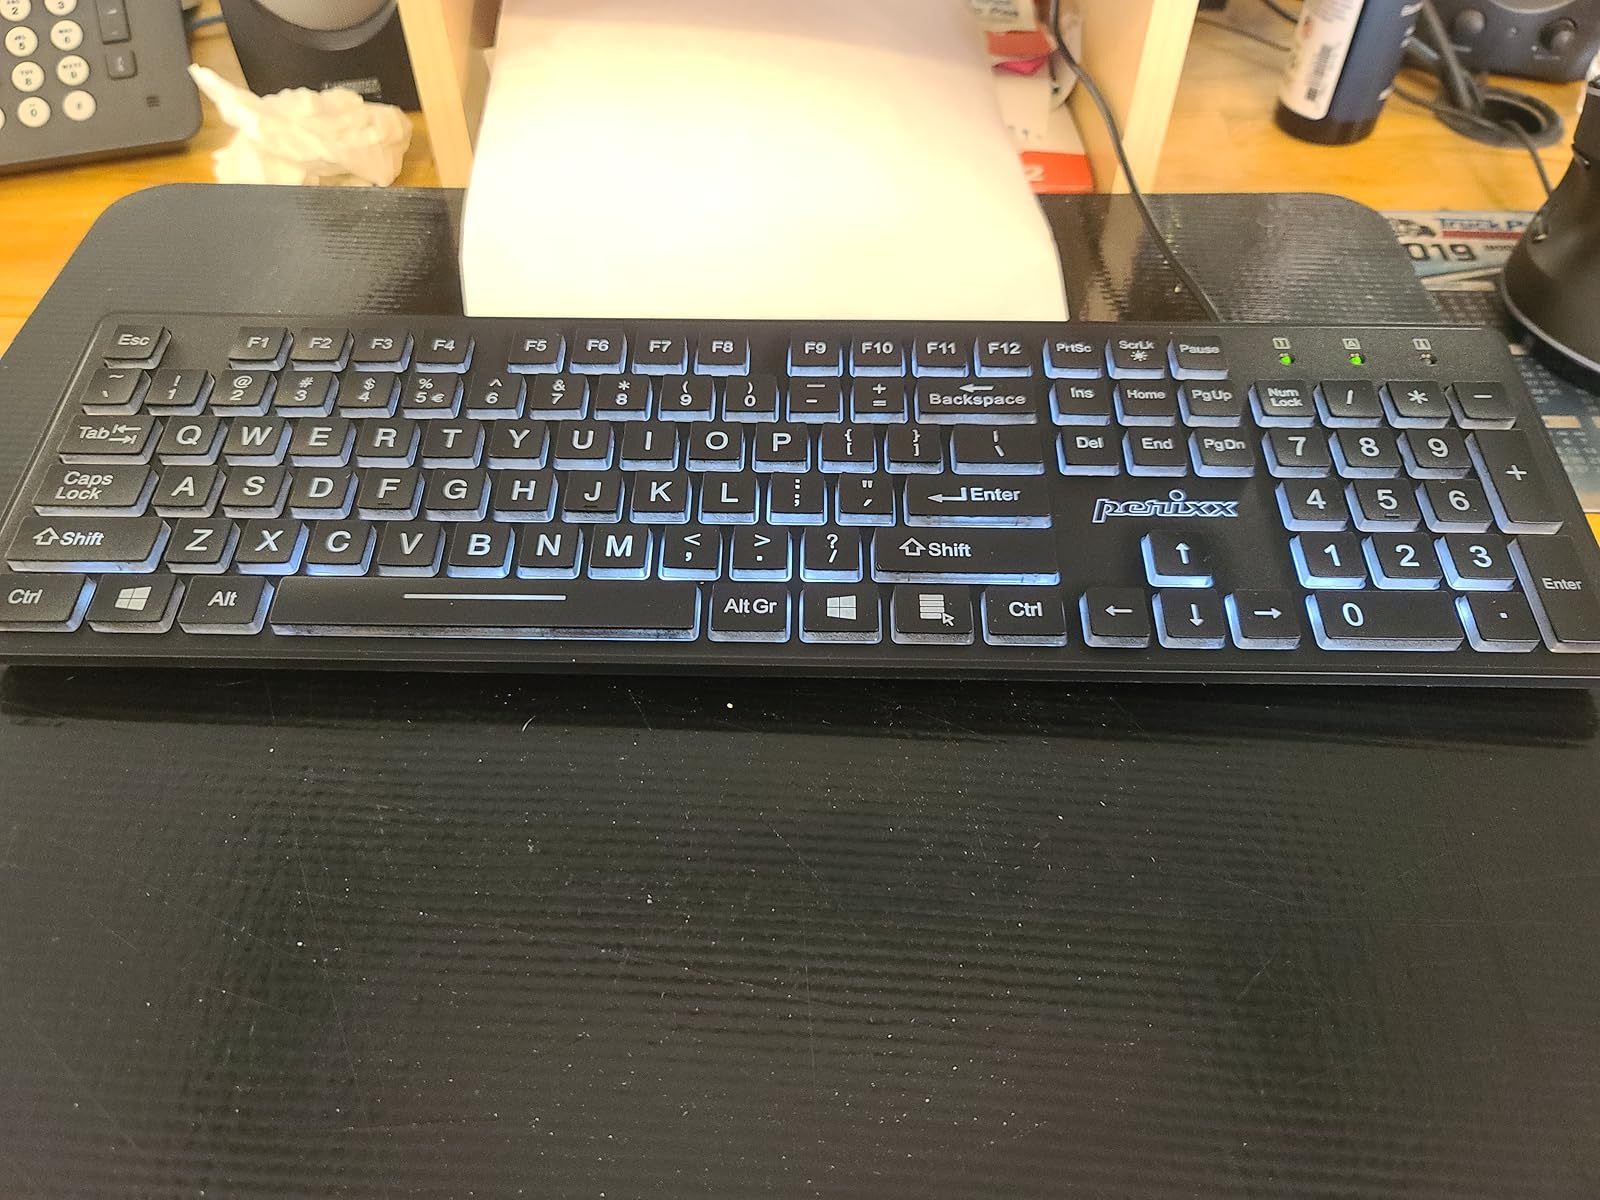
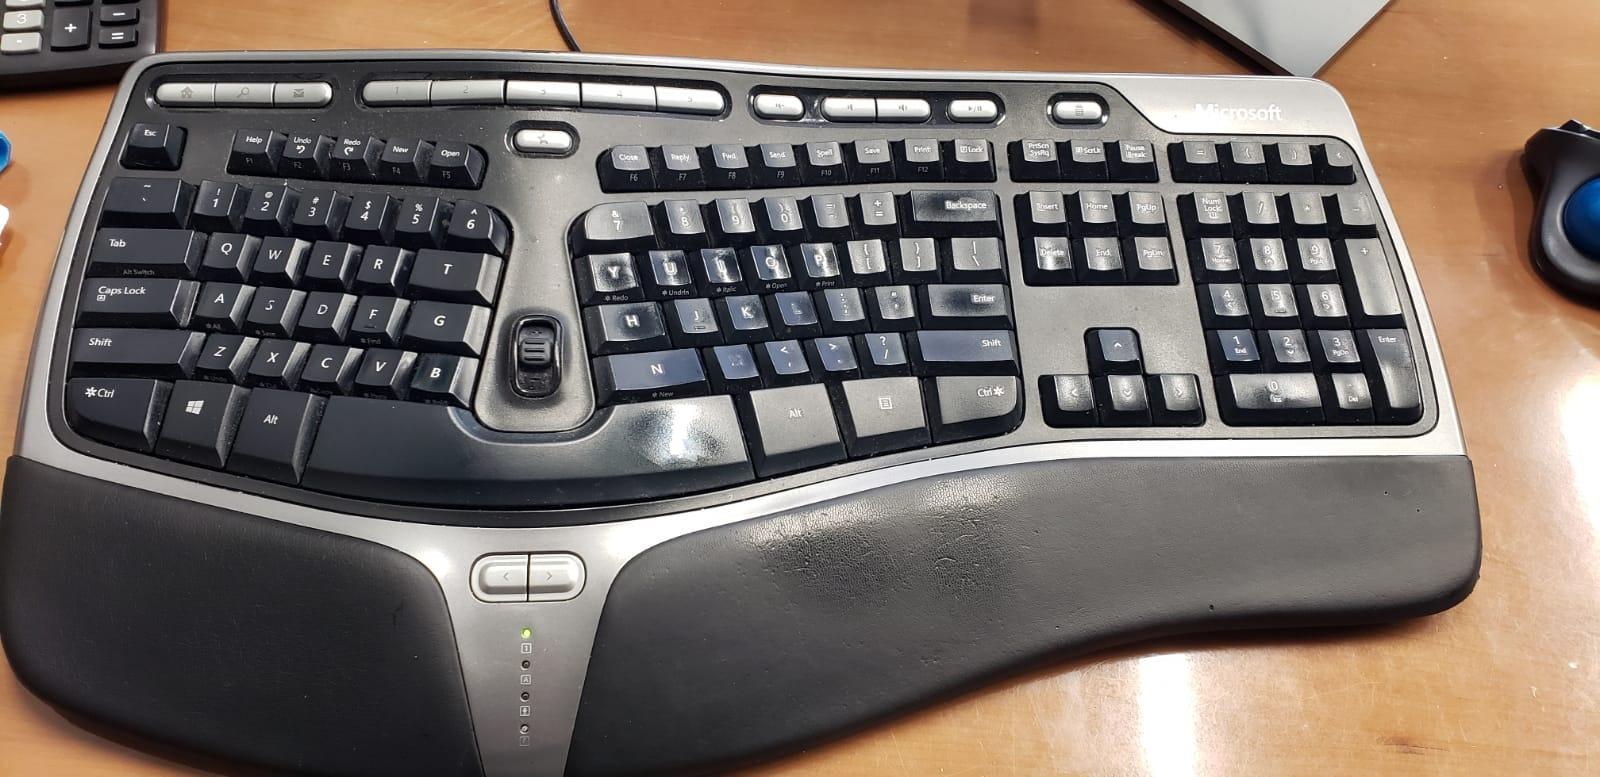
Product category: keyboard
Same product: no